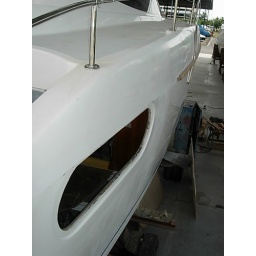
window in back bedroom on port side